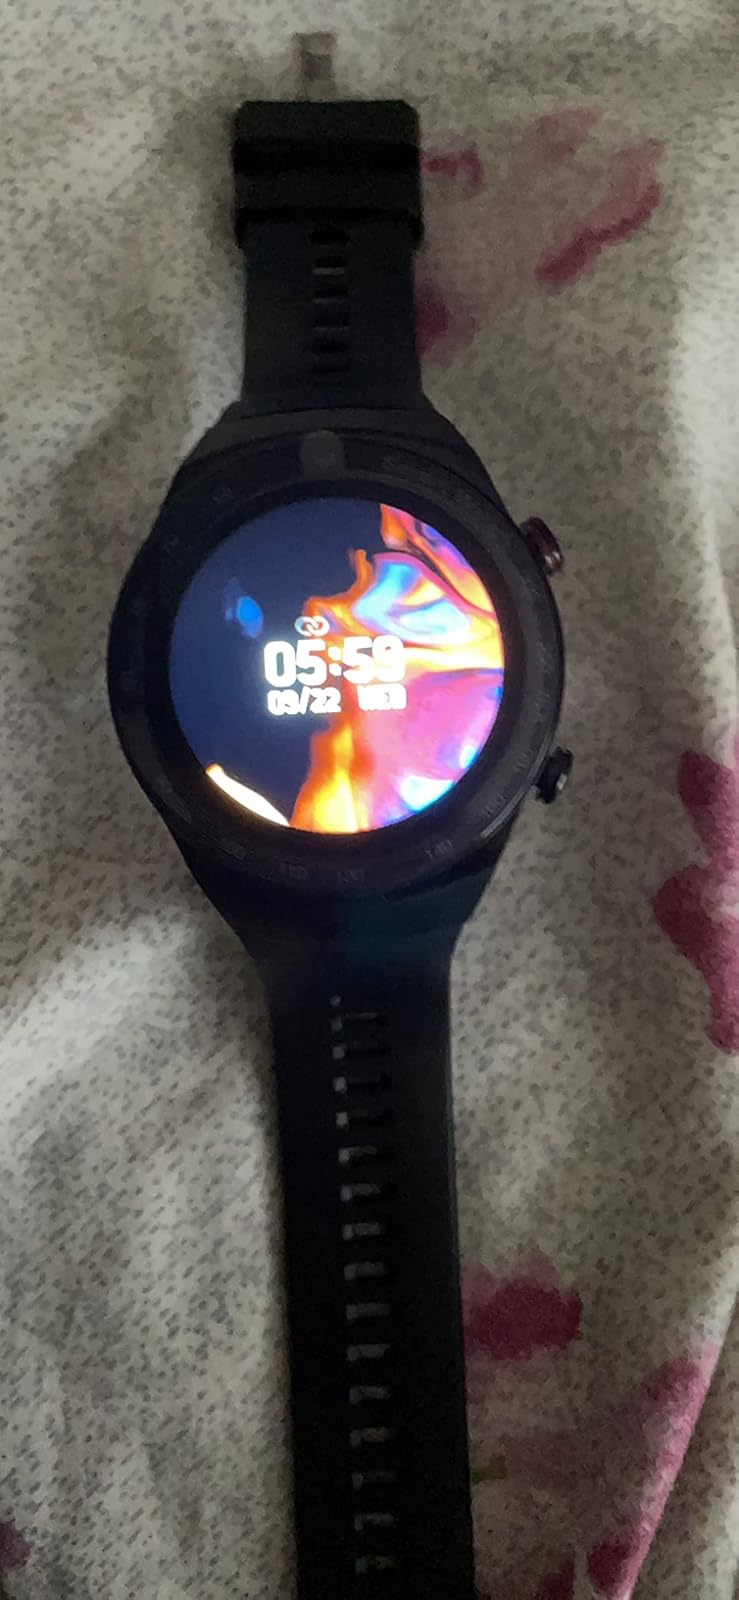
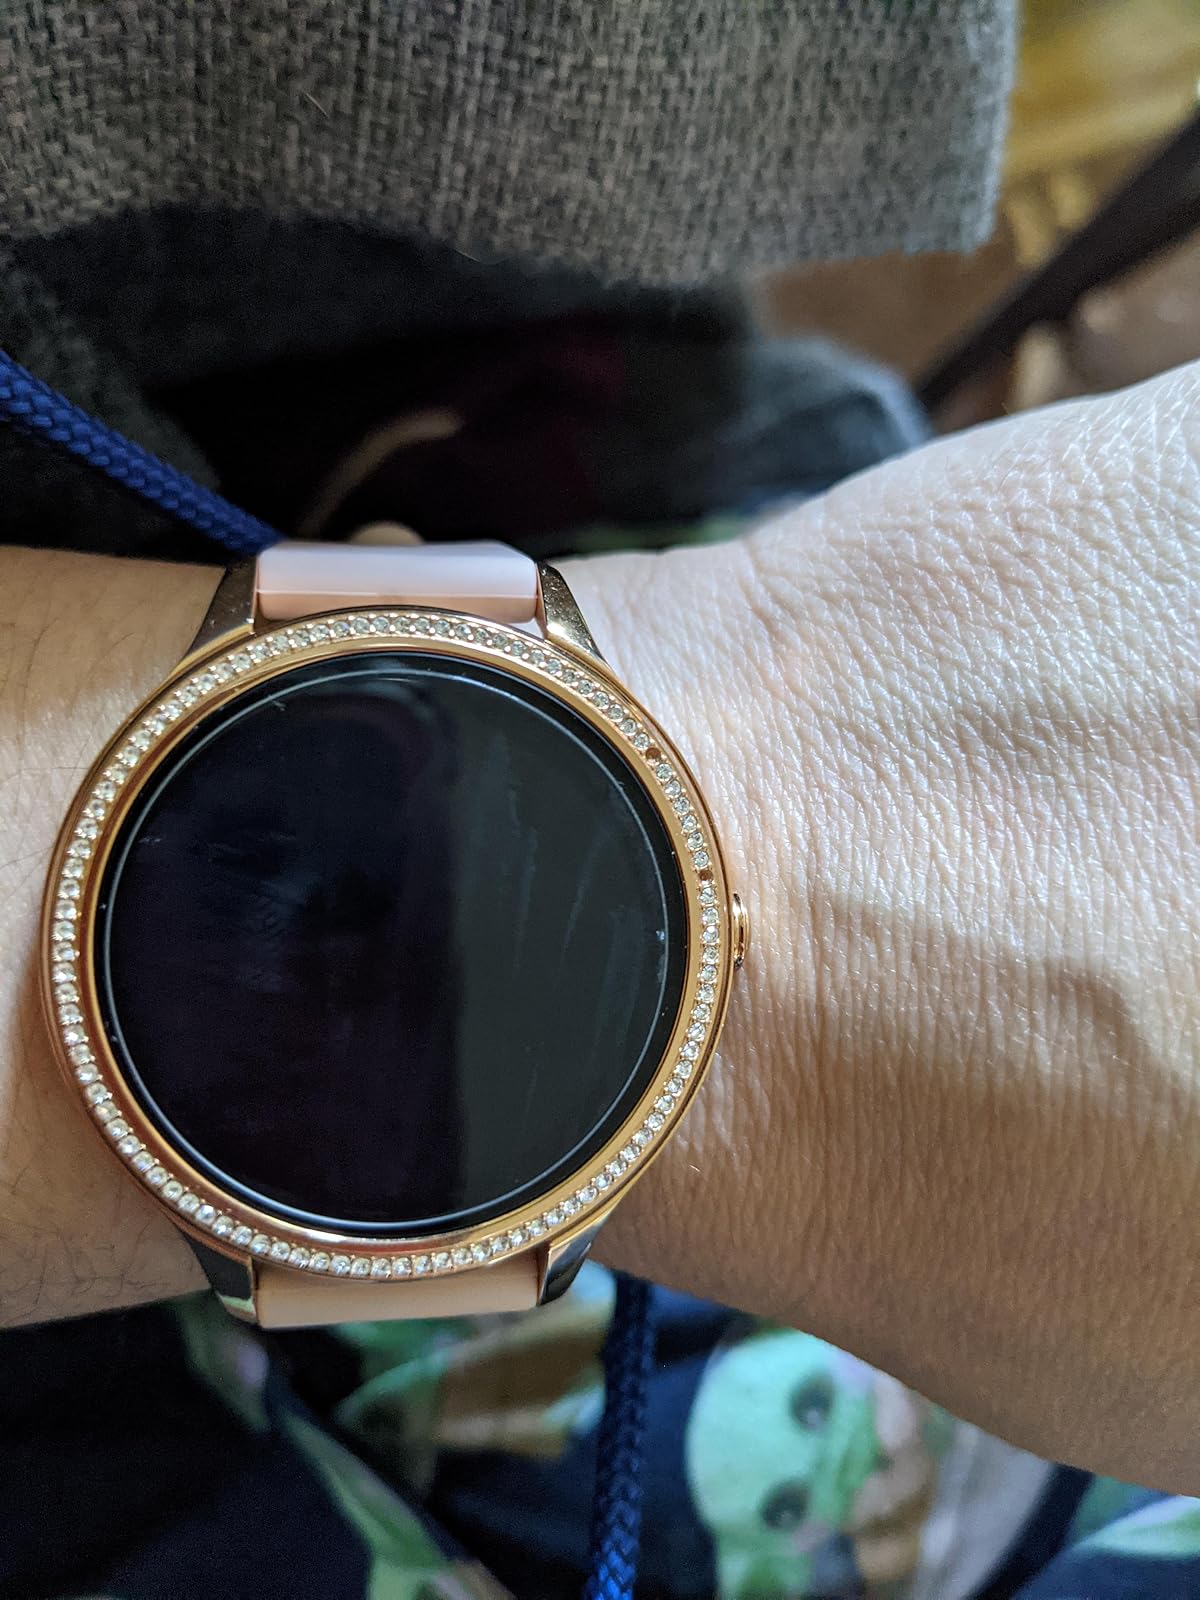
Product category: smartwatch
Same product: no